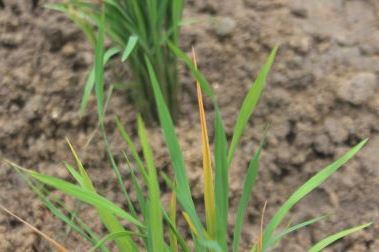
Disease: Tungro